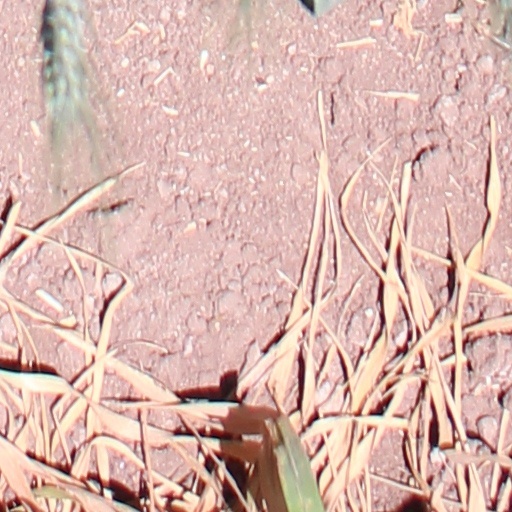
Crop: wheat